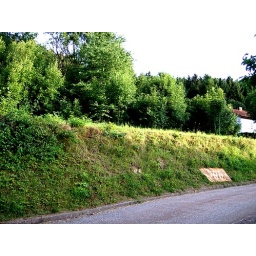
Some more trees around our house